St. Aloysius Chapel

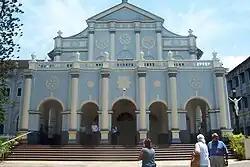
The St Aloysius Chapel in Mangaluru, built by the Italian Jesuit Antonio Moscheni in 1884, during the Mangalore Mission (1878)

St. Aloysius Chapel, or the chapel of St. Aloysius College, is a Catholic chapel in Mangalore in the state of Karnataka in southwest India. The chapel is situated in the heart of the city on the Lighthouse Hill.